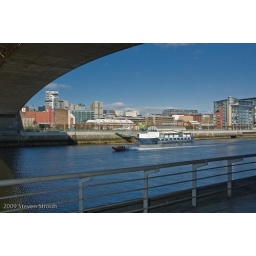
Once frequented by ocean going liners, now just the odd motor boat enjoys Glasgow's famous river